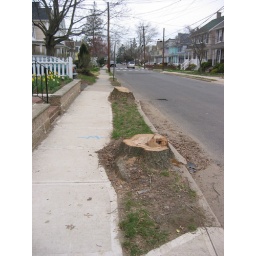
The owner of the house put in serpentine sidewalk to protect the trees.